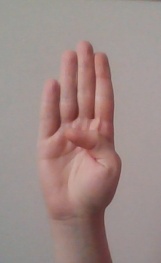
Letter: kaaf